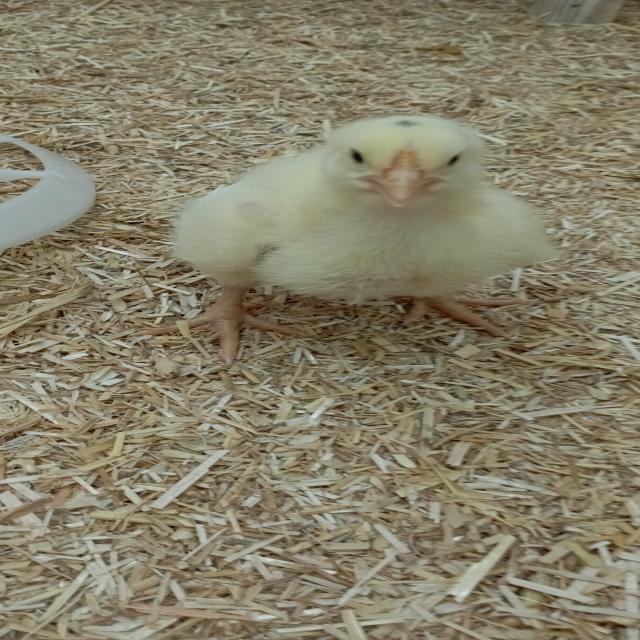
Weight: 193 g